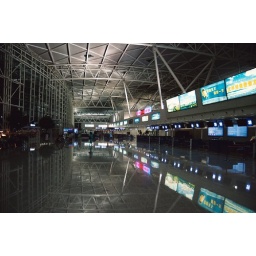
The new Jinan Airport, typical of the latest in China's new airport construction. The floor still has a mirror like finish.